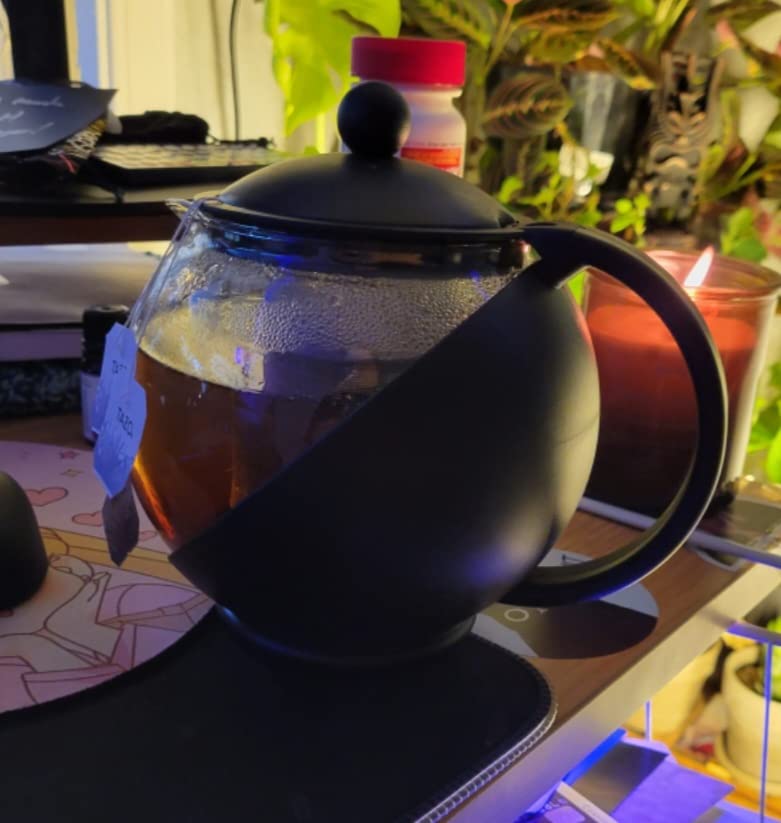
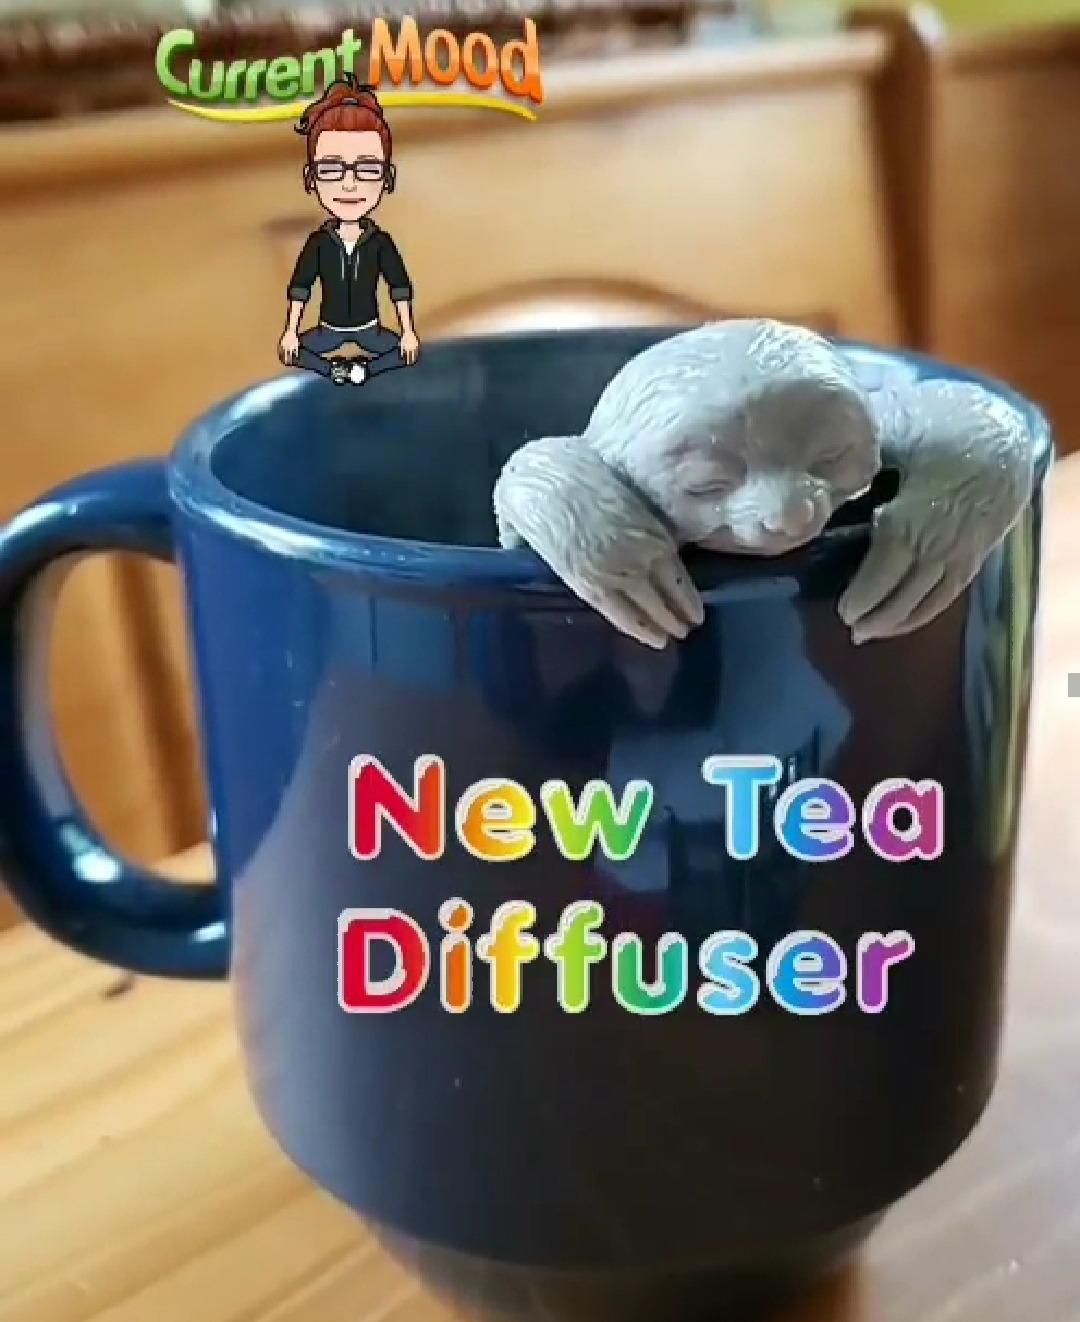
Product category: items_tea
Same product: no